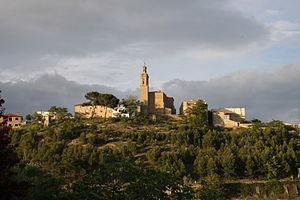
Sansol en espagnol, ou Santsol en basque, est une commune de la Communauté forale de Navarre, au nord de l'Espagne. C'est aussi le nom du chef-lieu de la municipalité.